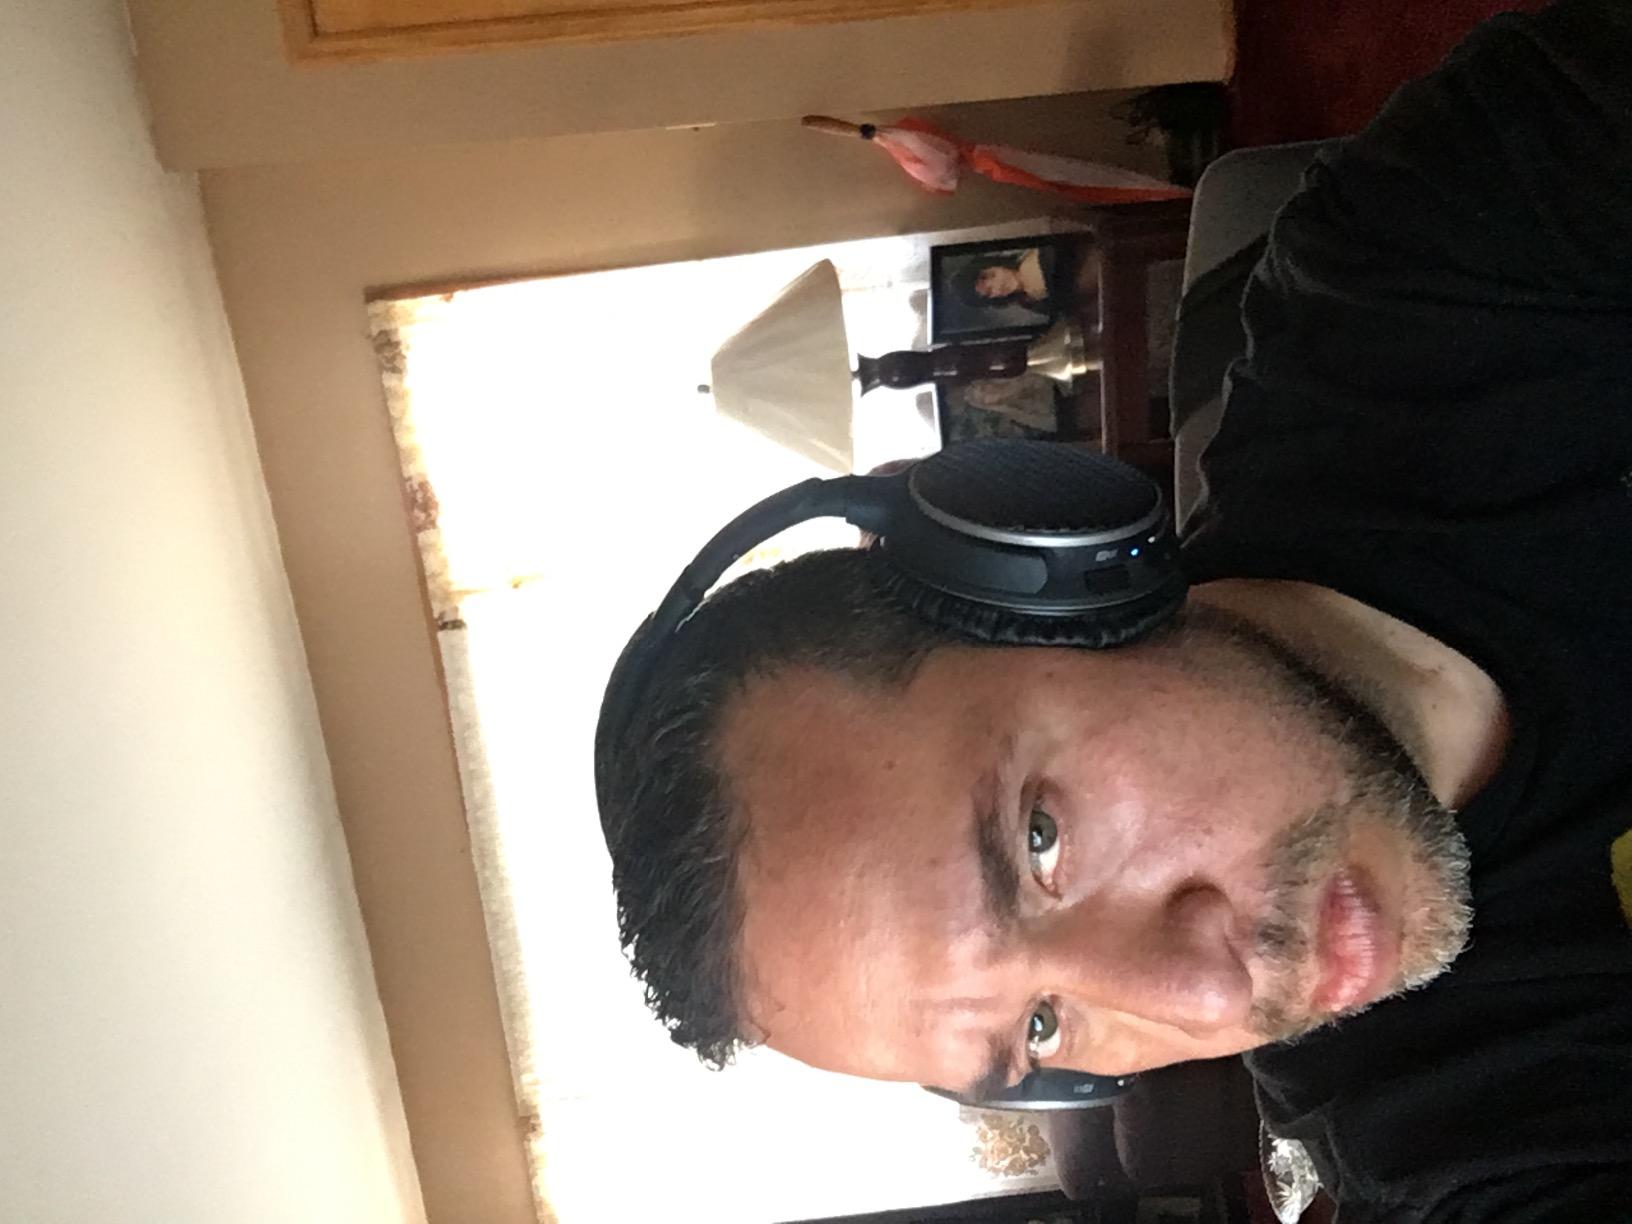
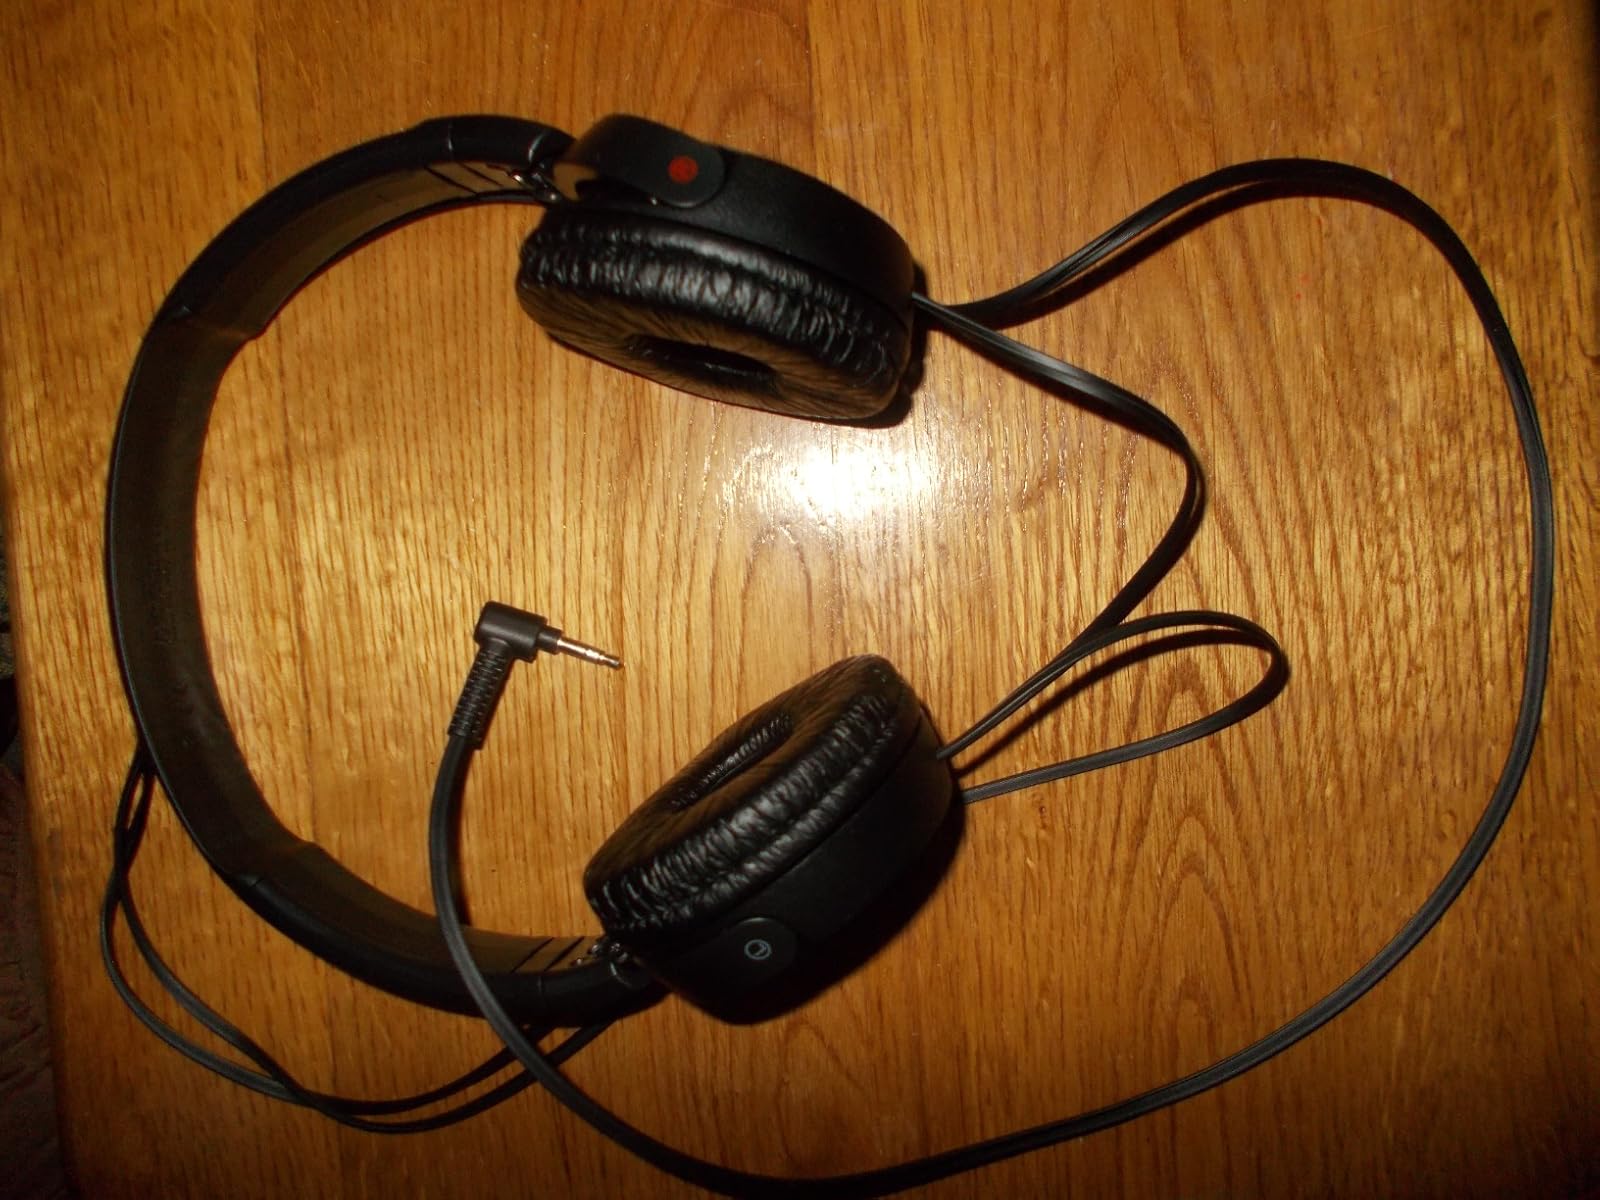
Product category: headphones
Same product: no